Kelly Murphy (cyclist)

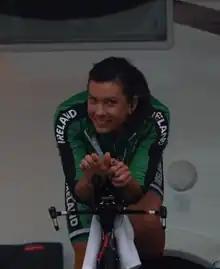
Murphy in 2019

Kelly Murphy (born 3 November 1989) is an Irish racing cyclist, who currently rides for UCI Women's Continental Team . She was elite women's national champion in the time trial event in 2018 & 2019 and represented Ireland in this event at the European and World Championships in these same years. At the 2019 European Road Championships, Murphy finished 10th in the TT and in doing so became the first Irish woman to place within the top 10 at any international road event.